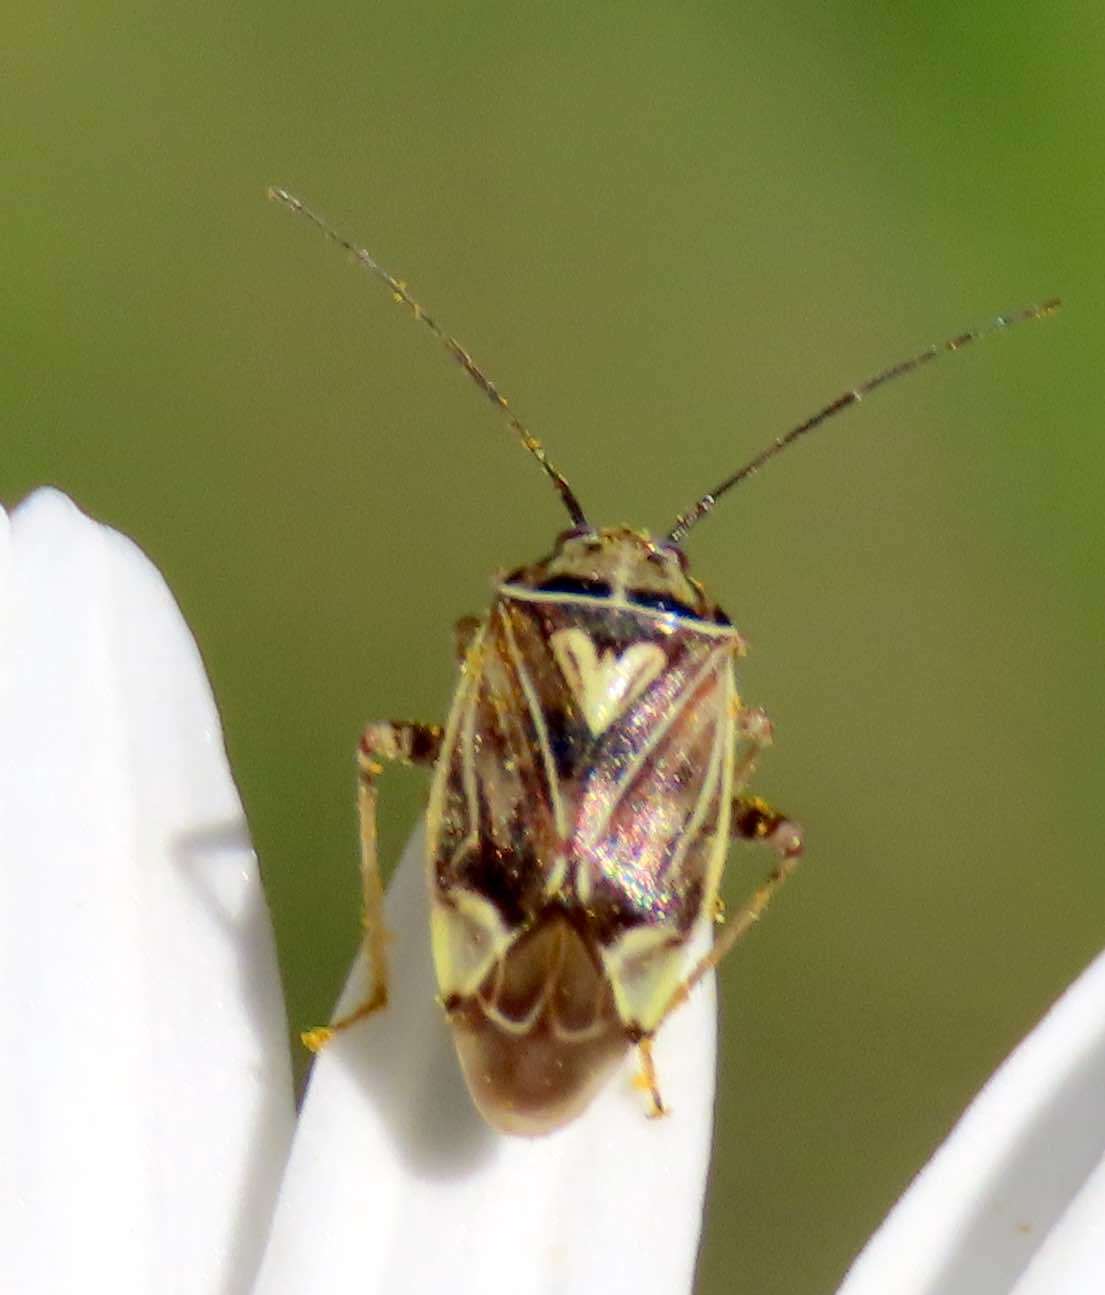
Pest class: lygus_bug